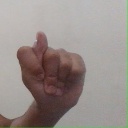
अक्षर: ट